Catharine Brown (Cherokee teacher)

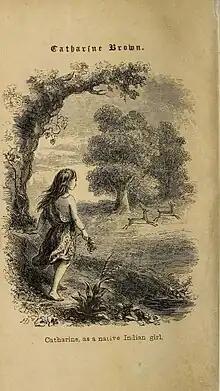
Catharine as a child

Catharine Brown was born around 1800 to John Brown, in Cherokee known as "Yau-nu-gung-yah-ski", and Sarah Webber Brown, in Cherokee "Tsa-luh", about 25 miles south east of the Tennessee River at a place known to the Cherokee as "Tsu-sau-ya-sah"; at that time, it was part of Cherokee Indian territory, but now forms part of the Wills-valley in the State of Alabama between the Raccoon and Lookout mountains.